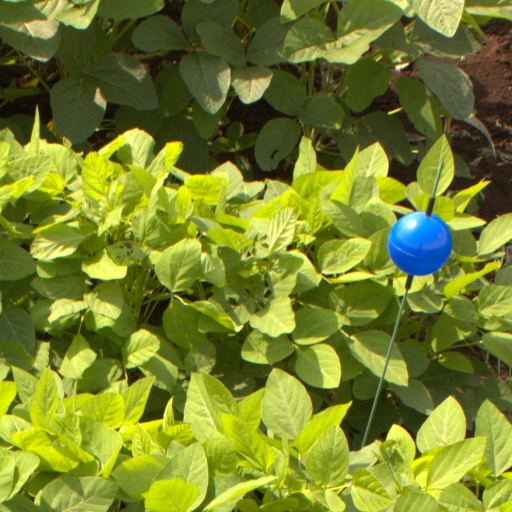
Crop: soybean